USS Little Rebel

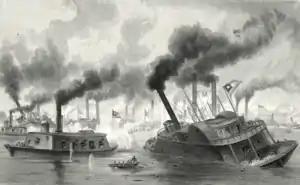
The First Battle of Memphis, CSS "Little Rebel" it is to the left of the rammed vessel.

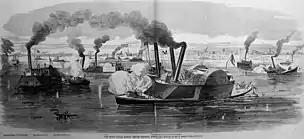
First Battle of Memphis; Little Rebel third from the left

On April 11, "Little Rebel"s conversion was completed and she steamed from New Orleans to Fort Pillow, Tennessee, where she operated in defense of the river approaches to Memphis. On May 10, 1862, off Fort Pillow, "Little Rebel", in company with seven other vessels under Captain Montgomery, attacked the ironclad gunboats of the Federal Western Gunboat Flotilla. The action of Plum Point Bend was marked by successful ramming tactics by the Confederates, but "Little Rebel", under Captain J. White Fowler, serving as Montgomery's flagship, was unable to get into the battle except with her guns. Brigadier General M. Jeff Thompson, CSA, who witnessed the battle said that "Little Rebel", under a shower of enemy missiles, "ran amid the storm as heedlessly as if charmed." Meanwhile, her guns supported Montgomery's other vessels which were ramming Union boats.